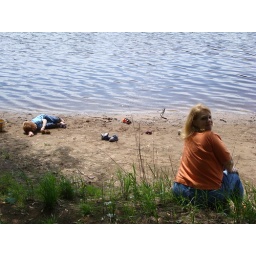
Harrison immediately put his &amp;quot;guys&amp;quot; to work at the little beach by the boat launch.